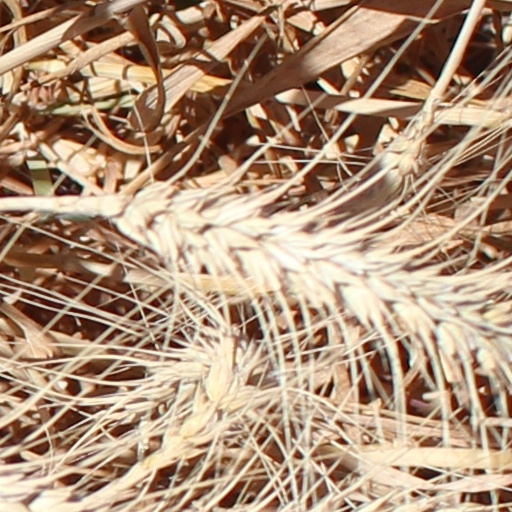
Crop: wheat